Endless Bummer (film)

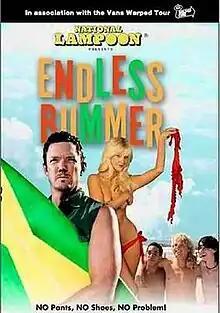
DVD cover

National Lampoon Presents Endless Bummer aka Surf Party is an American 2009 comedy film directed by Sam Pillsbury, starring Jim Piddock and Khan Chittenden. The plot involves a group of teens and a veteran surfer, who take a road trip from Ventura, California to the San Fernando Valley, in order to track down a prized stolen surfboard.